R4000

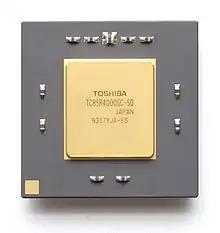
A Toshiba R4000 microprocessor

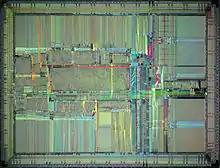
MIPS R4000 die shot

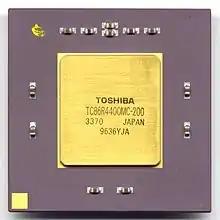
An example of a R4400MC microprocessor fabricated by Toshiba

The R4000 is a microprocessor developed by MIPS Computer Systems that implements the MIPS III instruction set architecture (ISA). Officially announced on 1 October 1991, it was one of the first 64-bit microprocessors and the first MIPS III implementation. In the early 1990s, when RISC microprocessors were expected to replace CISC microprocessors such as the Intel i486, the R4000 was selected to be the microprocessor of the Advanced Computing Environment (ACE), an industry standard that intended to define a common RISC platform. ACE ultimately failed for a number of reasons, but the R4000 found success in the workstation and server markets.